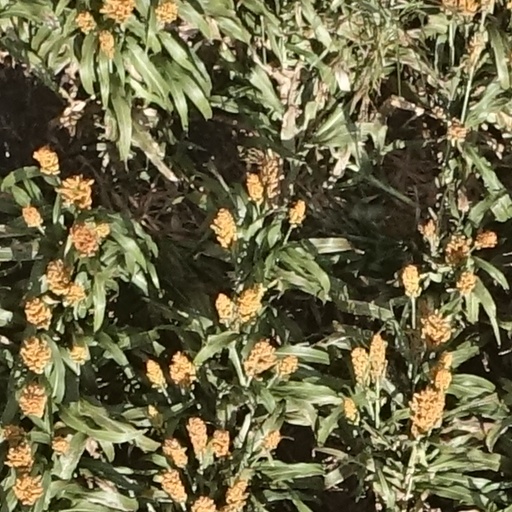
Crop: sorghum